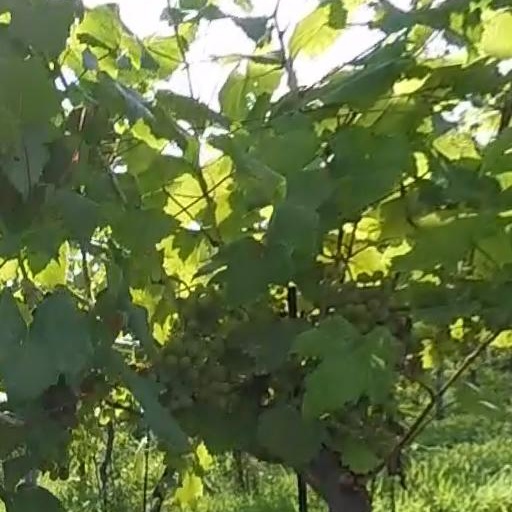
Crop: grape